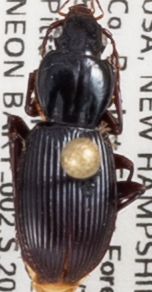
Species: Pterostichus tristis
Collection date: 2021-09-08 04:00:00
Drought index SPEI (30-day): -0.438
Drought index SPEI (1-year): -0.922
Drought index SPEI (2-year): -0.676